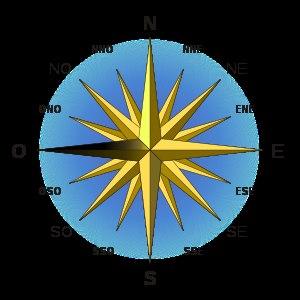
L’ouest est un point cardinal, opposé à l'est. Il correspond au point moyen de la direction du coucher du soleil. On l'appelle aussi couchant, ponant ou occident.